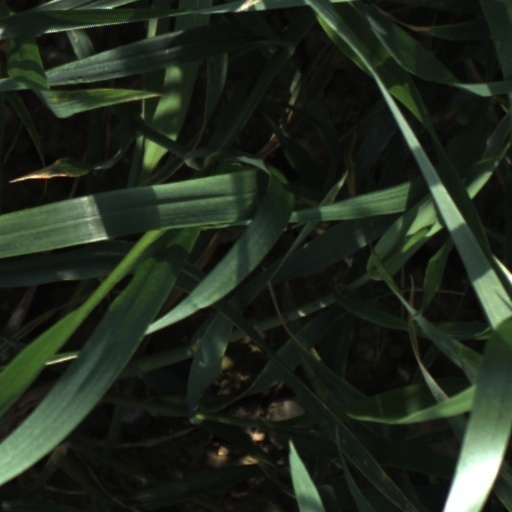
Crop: wheat